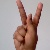
The image shows a hand gesture representing the letter 'K' in Indian Sign Language.